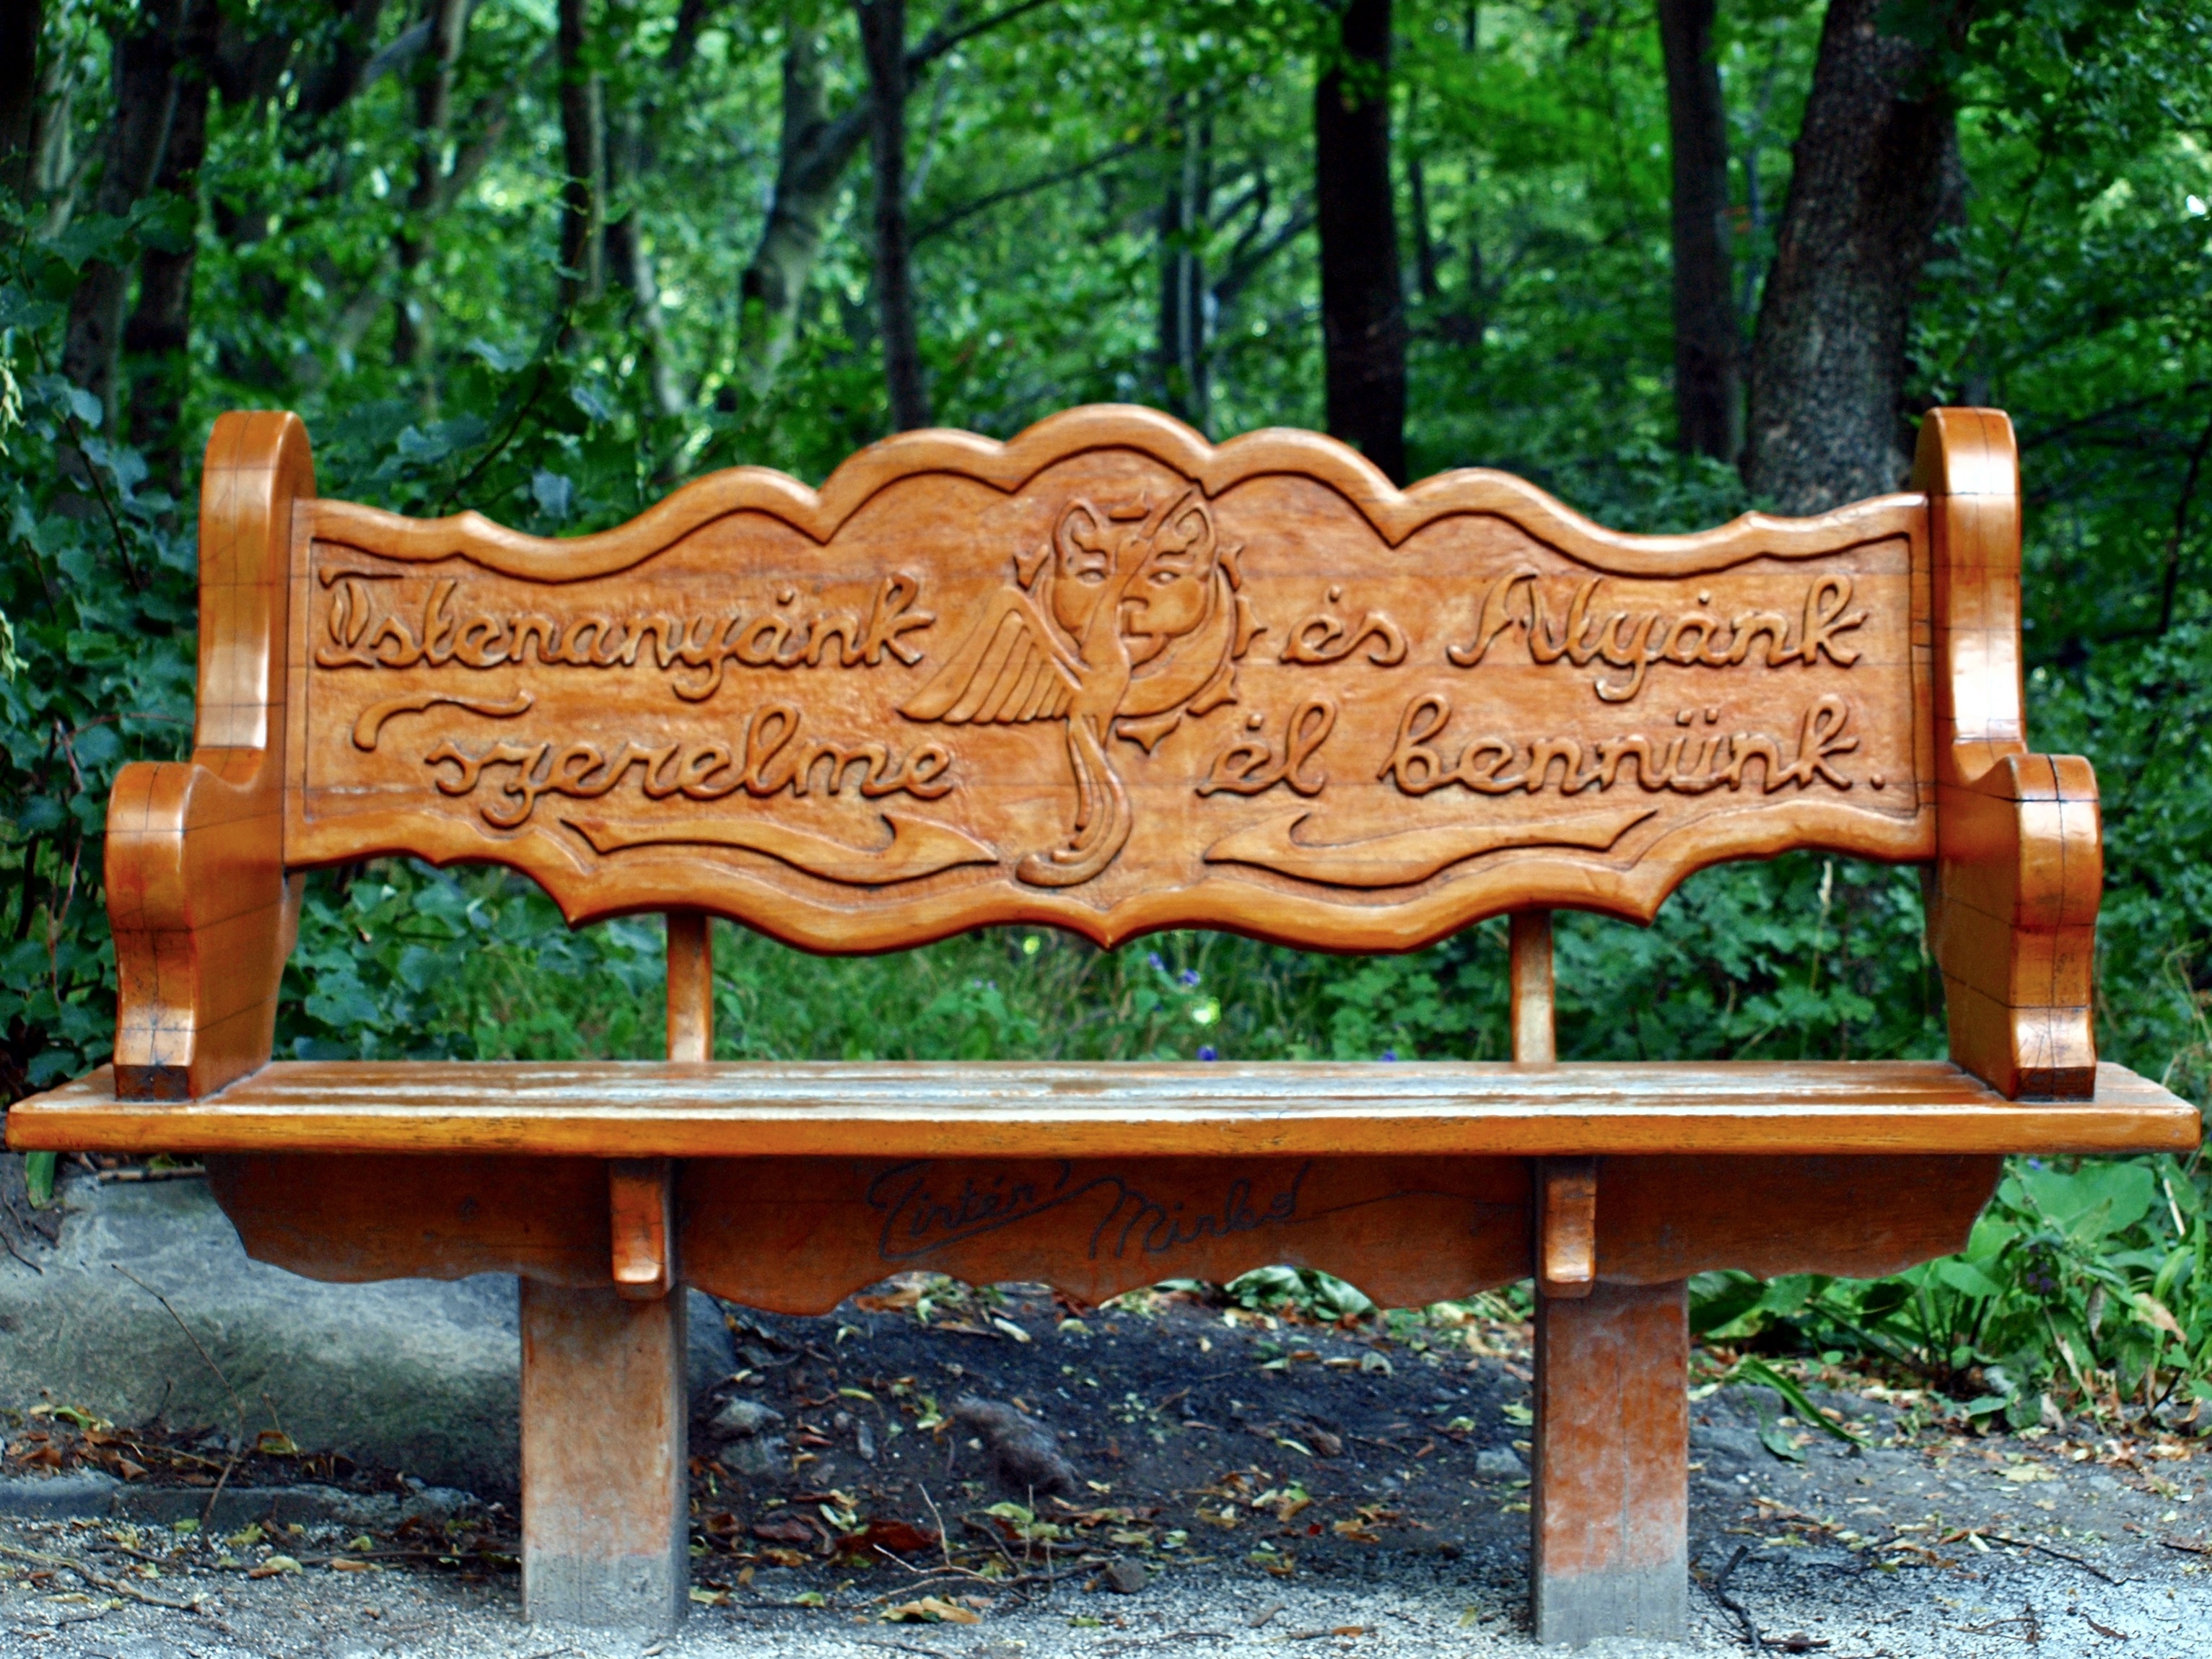
forest, wood, bench, summer, furniture, text, shrine, carving, hungarian, pad, promo, shinto shrine